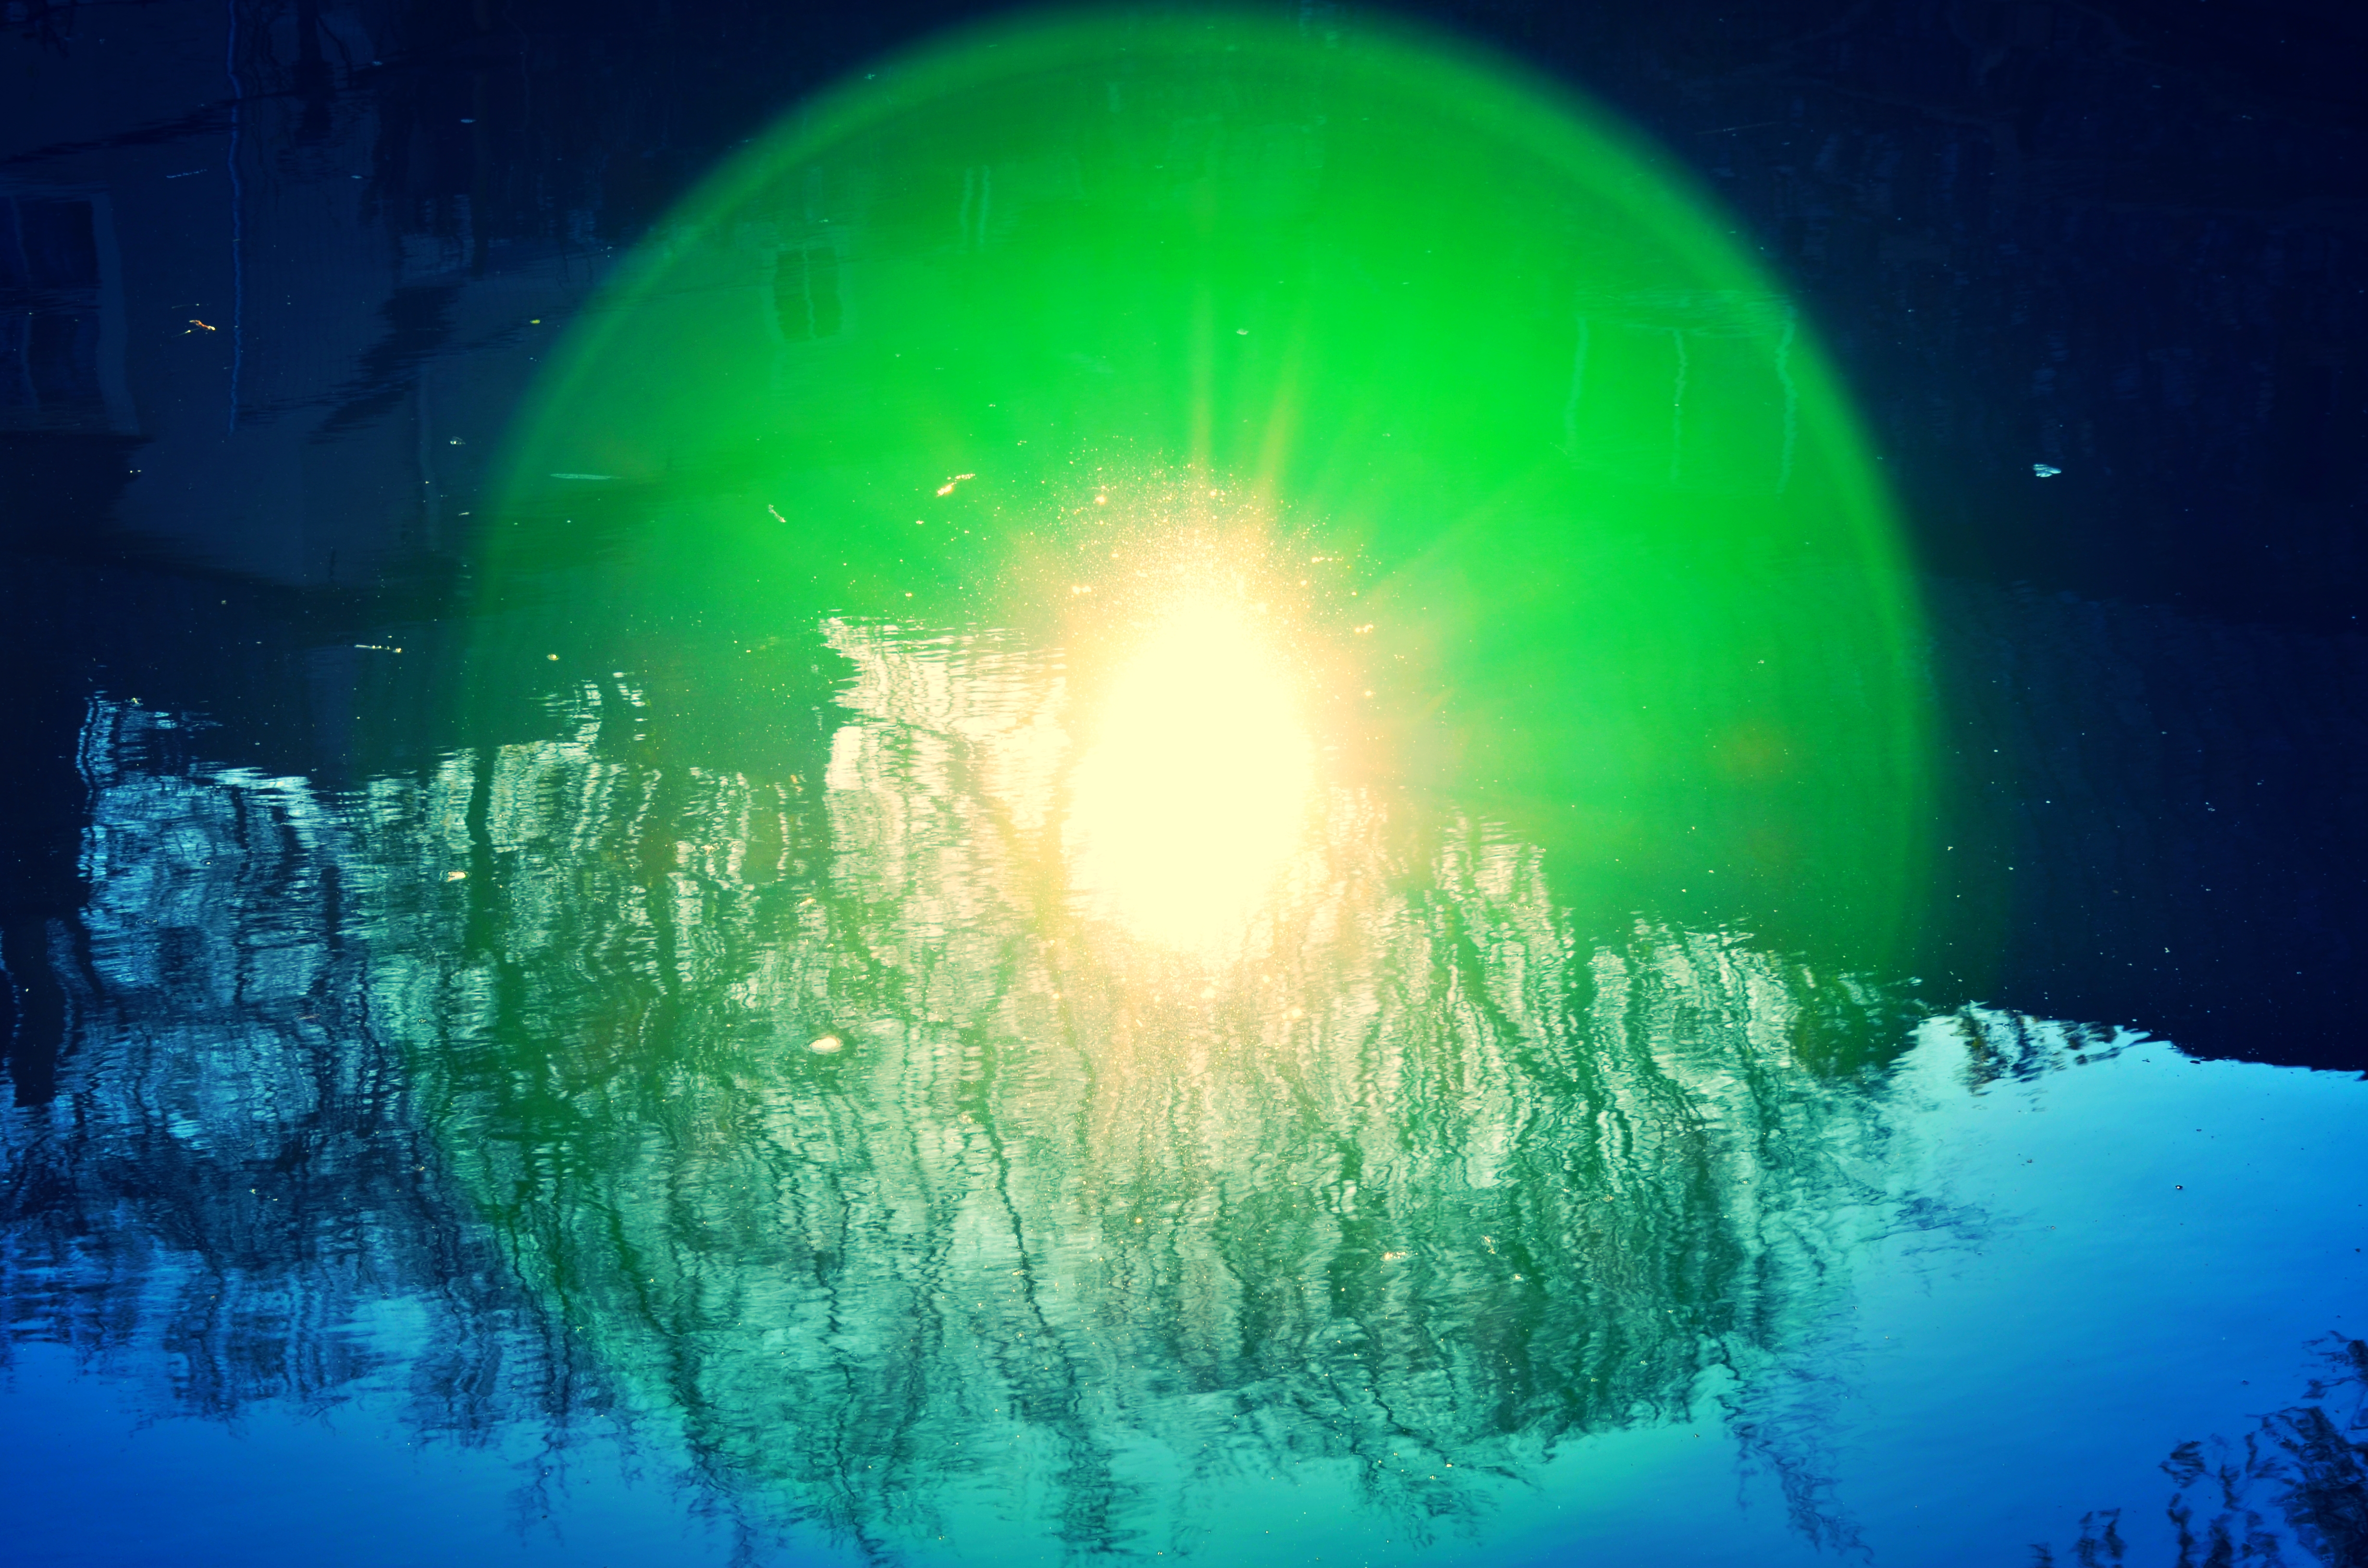
light, sun, sunlight, atmosphere, river, underwater, reflection, lens, space, blue, nikon, outer space, free, flare, d7000, wensum, norwich, astronomical object, atmosphere of earth, computer wallpaper